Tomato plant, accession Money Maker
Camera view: vertical (180 deg); turntable rotation: 270 degrees
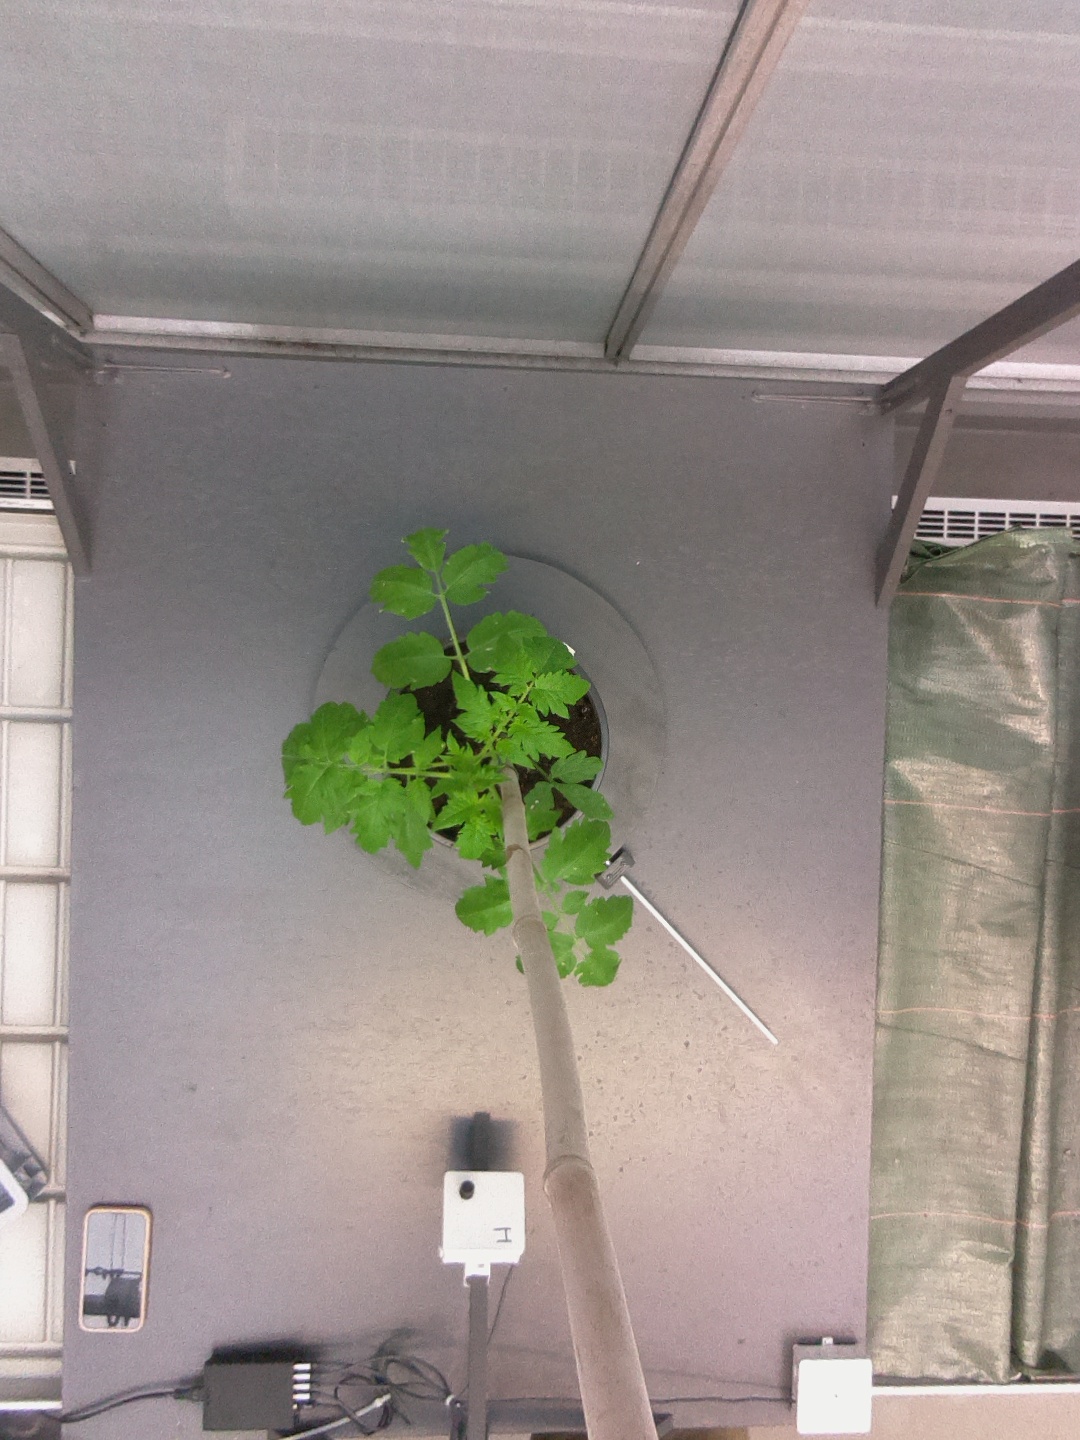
BBCH growth stage 13: 6 of true leaves visible